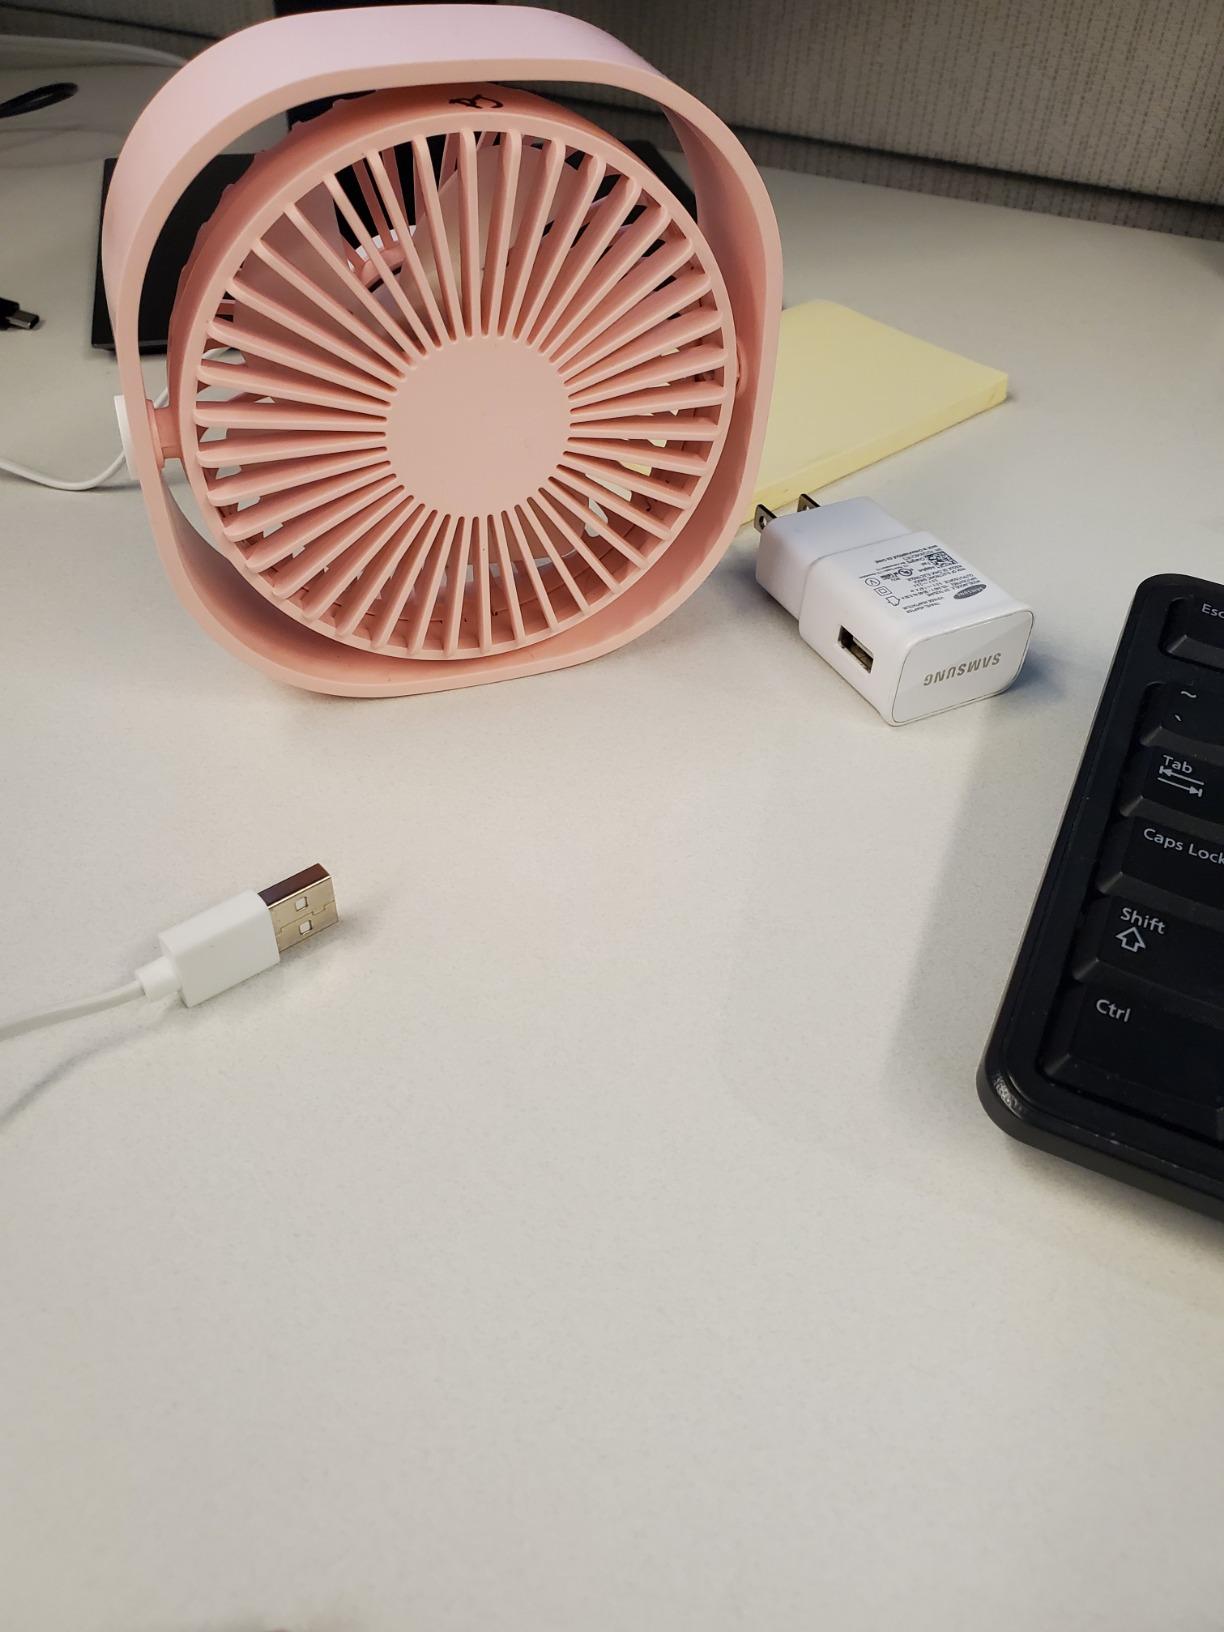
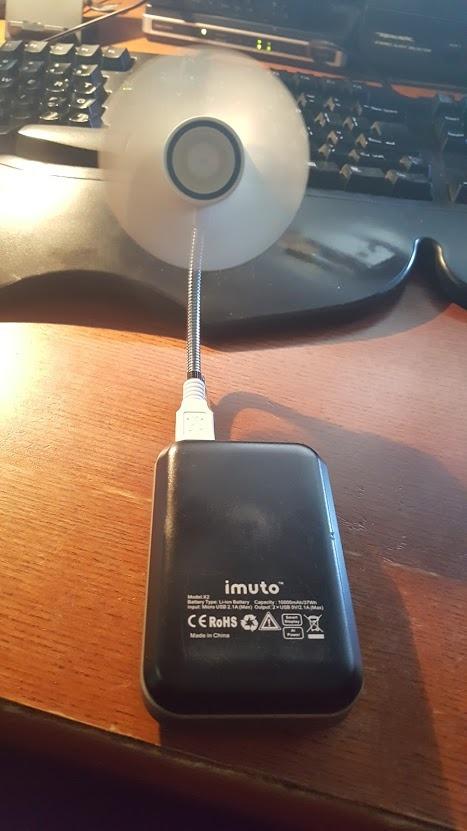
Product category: fan
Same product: no